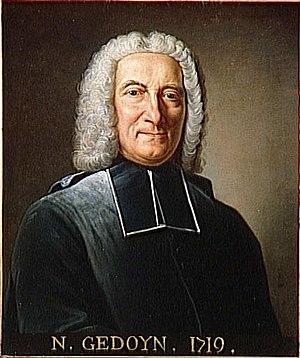
Cet article présente la liste des membres de l'Académie française, rangée par ordre chronologique de leur élection à chaque fauteuil. Cette liste est précédée d'une liste réduite portant uniquement sur les membres actuels et présentée successivement selon quatre modes de rangement : par ordre alphabétique, par numéro de fauteuil, par date d'élection et par date de naissance.
L’histoire de la cité scolaire Augustin-Thierry commence avec la création, par lettre patente, d'un collège royal à Blois par Henri III en 1581 et continue jusqu'à nos jours, malgré plusieurs interruptions et changements de locaux.
Nicolas Gédoyn, né le 15 juin 1677 à Orléans et mort le 10 août 1744 à Beaugency, est un homme d'Église et écrivain français.